Călan steel works

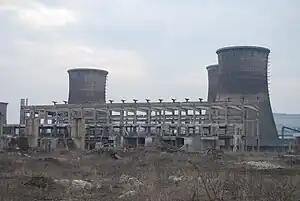
Călan steel works, 2009

The Călan steel works, formerly the Victoria Steel Works Călan, were a steel mill in the Transylvanian town of Călan, Romania. Begun around 1870, when the area was part of Austria-Hungary, the works underwent a powerful expansion following nationalization in 1948 by the nascent Communist regime, making a vital contribution to the growth of the town. Privatization in the late 1990s proved unsuccessful, and the works were largely abandoned within a decade, leading to economic hardship for Călan.